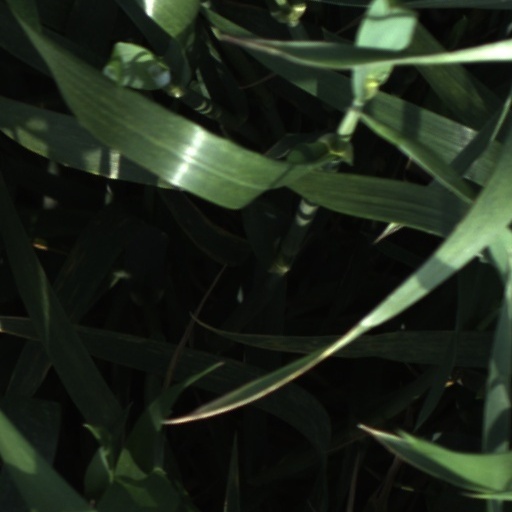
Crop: wheat